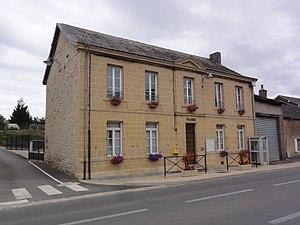
Montcornet-en-Ardenne est une ancienne commune française, située dans le département des Ardennes en région Grand Est. Elle a existé de 1973 à 1989.
Cliron est une commune française située dans le département des Ardennes, en région Grand Est. C'est un petit village traversé par la RN 43.